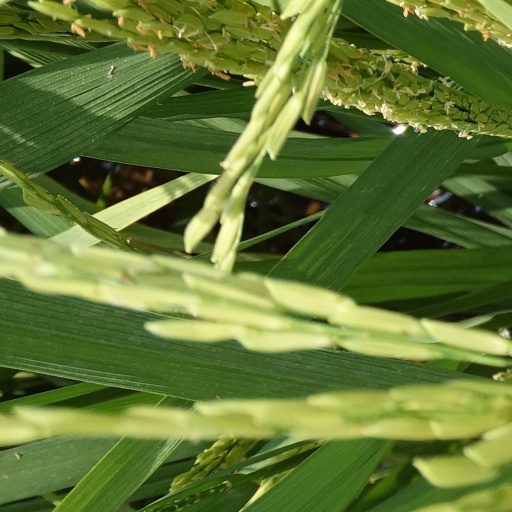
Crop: rice